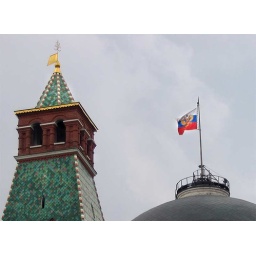
Biggest country in the world.The flag flying on the roof of the kremlin